Cooper Union

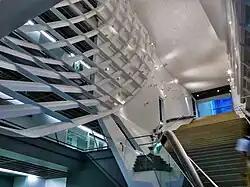
Main Atrium and Grand Staircase of 41 Cooper Square

Primarily designed to house the Cooper Union's School of Engineering and School of Art, the new building's first eight above-ground floors are populated by classrooms, small engineering laboratories, study lounges, art studio space, and faculty offices. The ninth, top floor is dedicated completely to School of Art studio and classroom space in addition to the art studio spaces located throughout the building. The lowest basement level consists almost completely of the school's large machine shops and design laboratories, as well as much of the HVAC and supply infrastructure. The building's first basement level houses primarily the Frederick P. Rose Auditorium, a 198-capacity lecture hall and event space designed as a smaller, more modern alternative to the Great Hall.